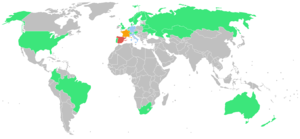
Tour de France 2007 / Deltagere
Rytternes nationer i Tour de France 2007.